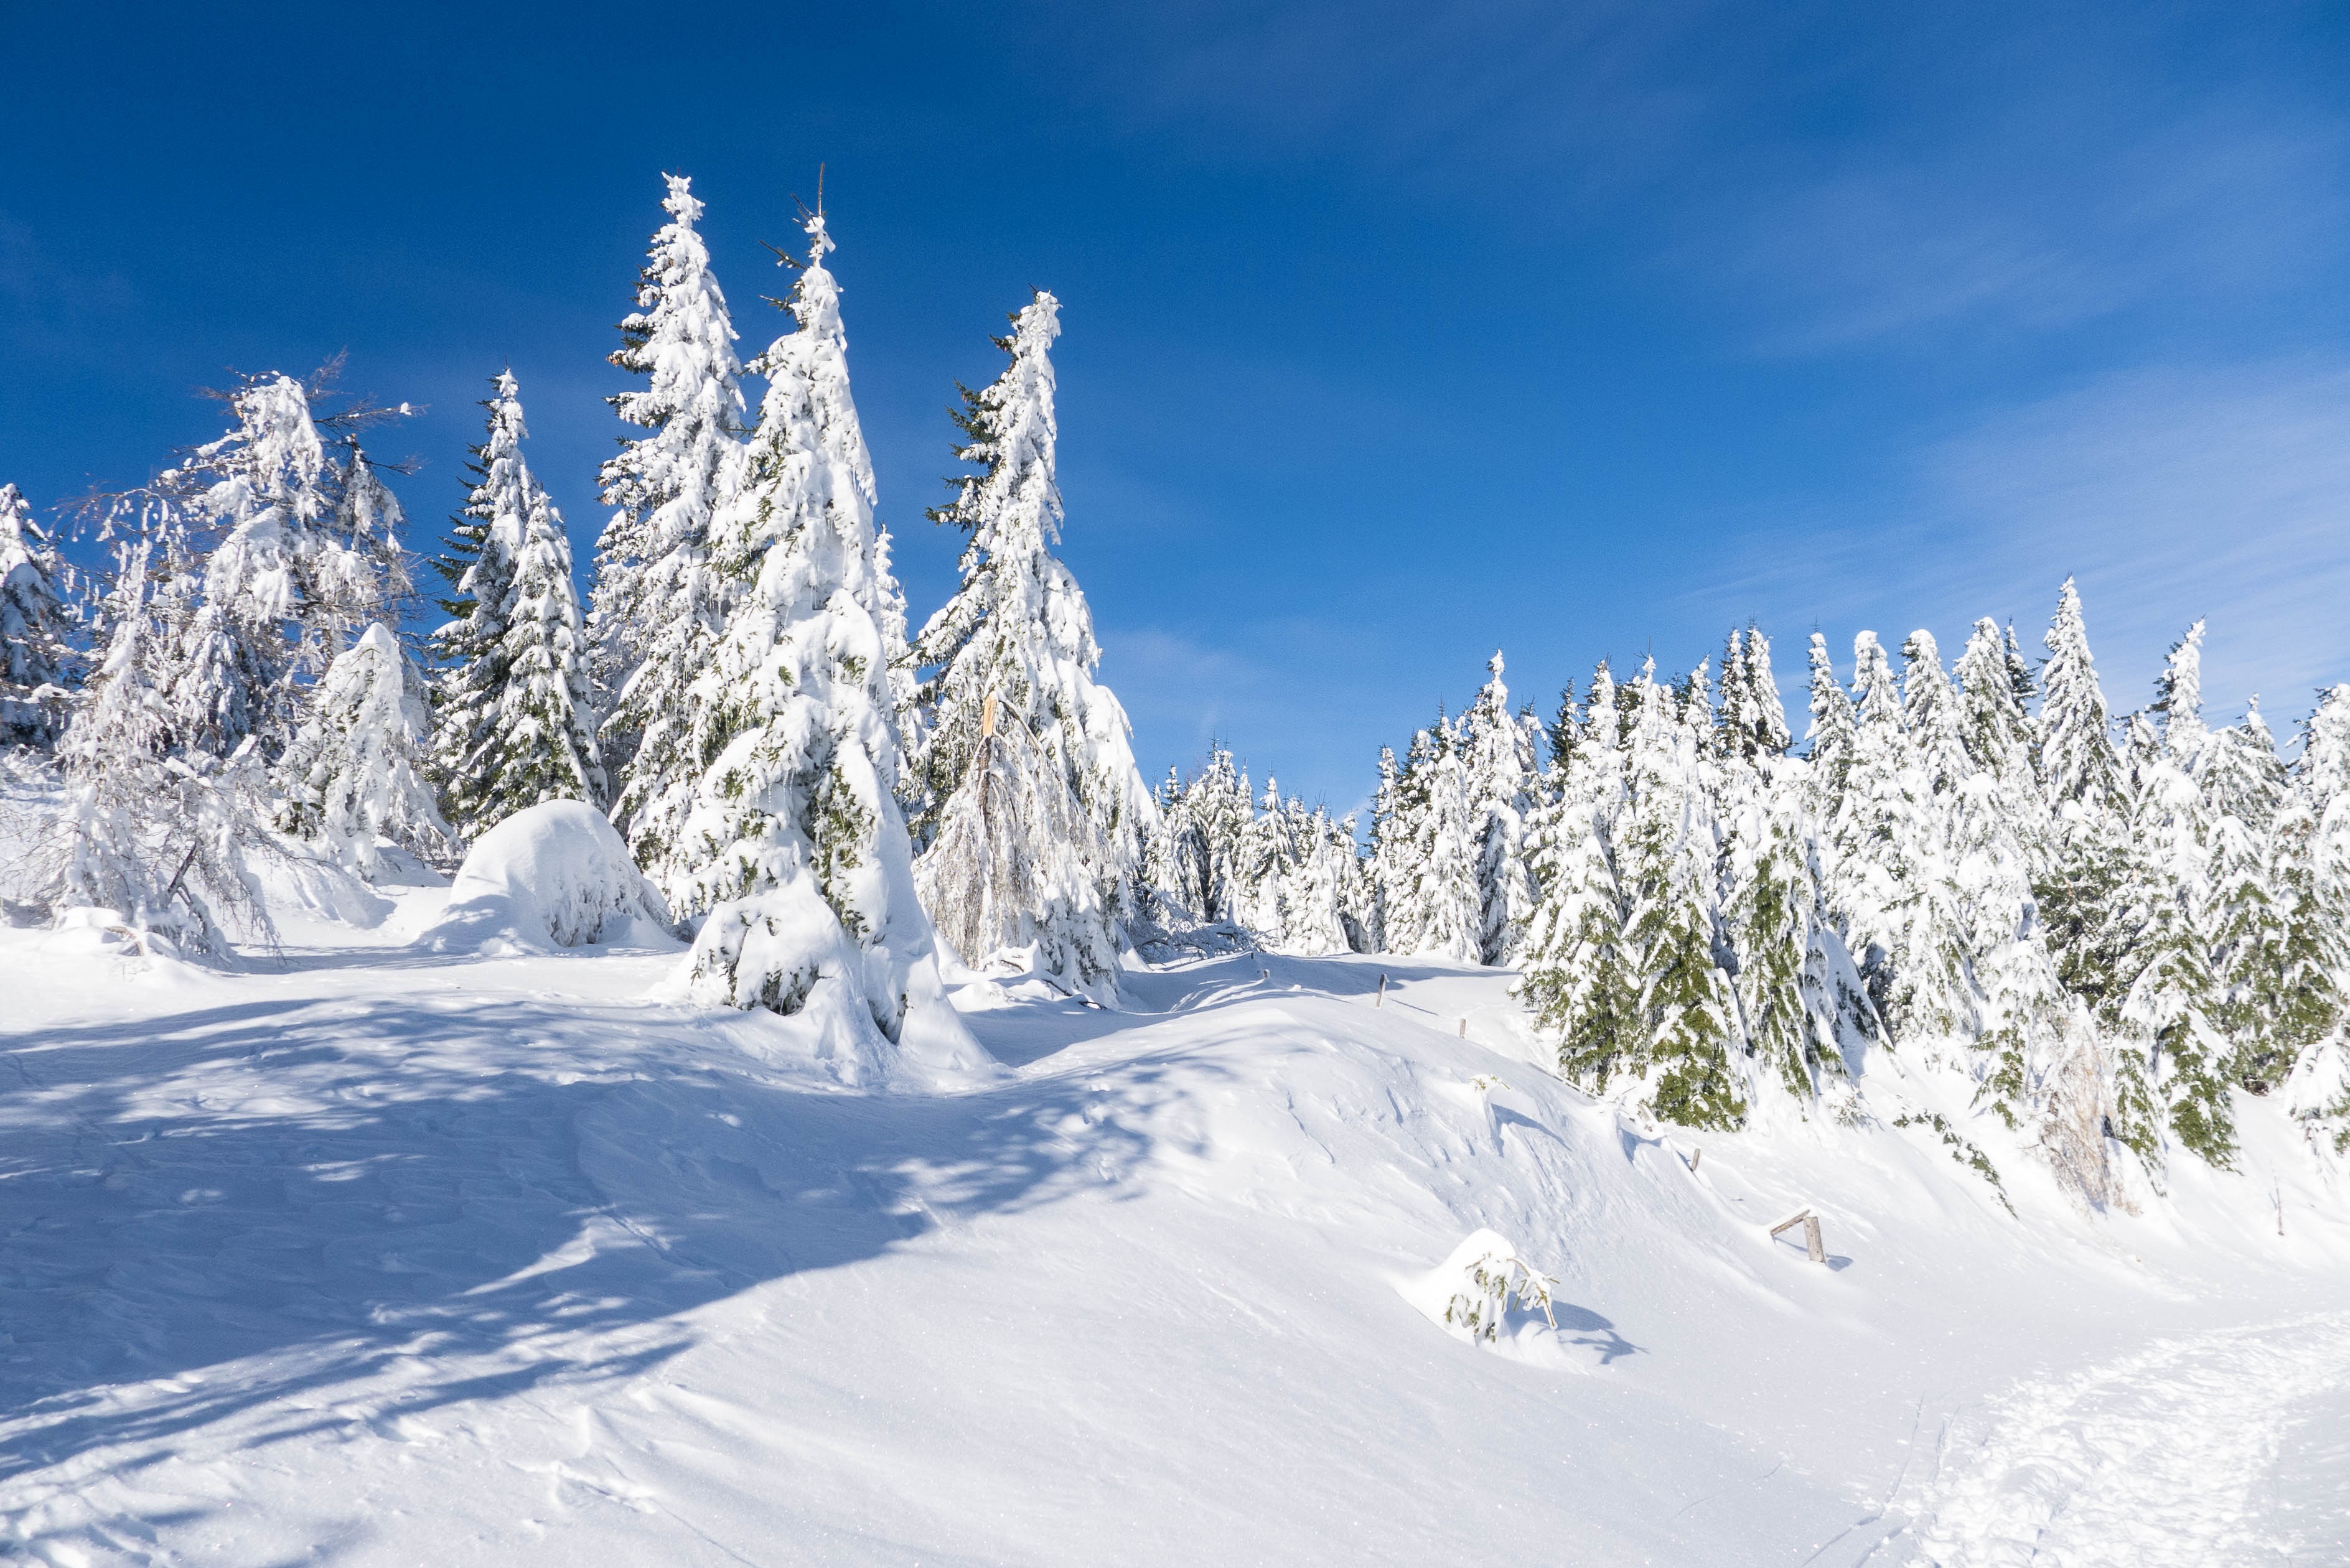
mountain, snow, winter, mountain range, weather, skiing, season, winter sport, resort, alps, december, piste, winter forest, freezing, ski touring, ski mountaineering, ski equipment, geological phenomenon